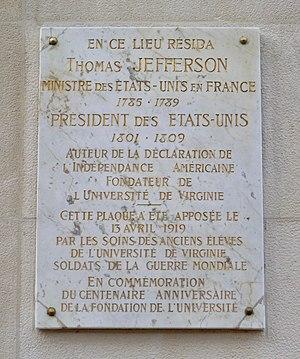
Plaque Thomas Jefferson au 92 avenue des Champs-Elysées à Paris
Thomas Jefferson, né le 13 avril 1743 à Shadwell et mort le 4 juillet 1826 à Monticello, est un homme d'État américain, troisième président des États-Unis, en fonction de 1801 à 1809. Il est également secrétaire d'État des États-Unis entre 1790 et 1793 et vice-président de 1797 à 1801.
L’avenue des Champs-Élysées est une voie de Paris. Longue de près de deux kilomètres et suivant l'axe historique de la ville, elle est une voie de circulation centrale reliant la place de la Concorde à la place Charles-de-Gaulle dans le 8ᵉ arrondissement. Site touristique majeur, elle a souvent passé pour la plus belle avenue de la capitale, et est connue en France comme la « plus belle avenue du monde ».
L’hôtel de Langeac était une demeure parisienne, située à nᵒ 92 avenue des Champs-Élysées, à l'angle de la rue de Berri. Il a été entièrement démoli en 1842. Il est connu pour avoir servi de résidence à Thomas Jefferson, lorsqu'il était ministre des États-Unis en France entre 1785 et 1789.